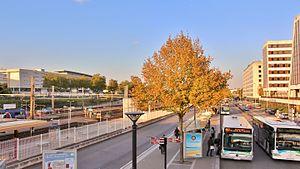
Gare routière Saint-Quentin-en-Yvelines
Montigny-le-Bretonneux est une commune française située dans le département des Yvelines, en région Île-de-France. Comme les habitants de Montigny-lès-Cormeilles dans le Val-d'Oise, ses habitants se nomment les Ignymontains et Ignymontaines.